Sanrizuka Struggle

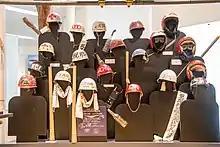
Anti-airport protesters' equipment and weapons including GP-5 gas mask

From April to July 1968, the airport corporation ran a survey of the real estate of residents who had agreed to give up their land. Both leftist parties and farmers had opposed with physical resistance, resulting in damage to many houses and fields.